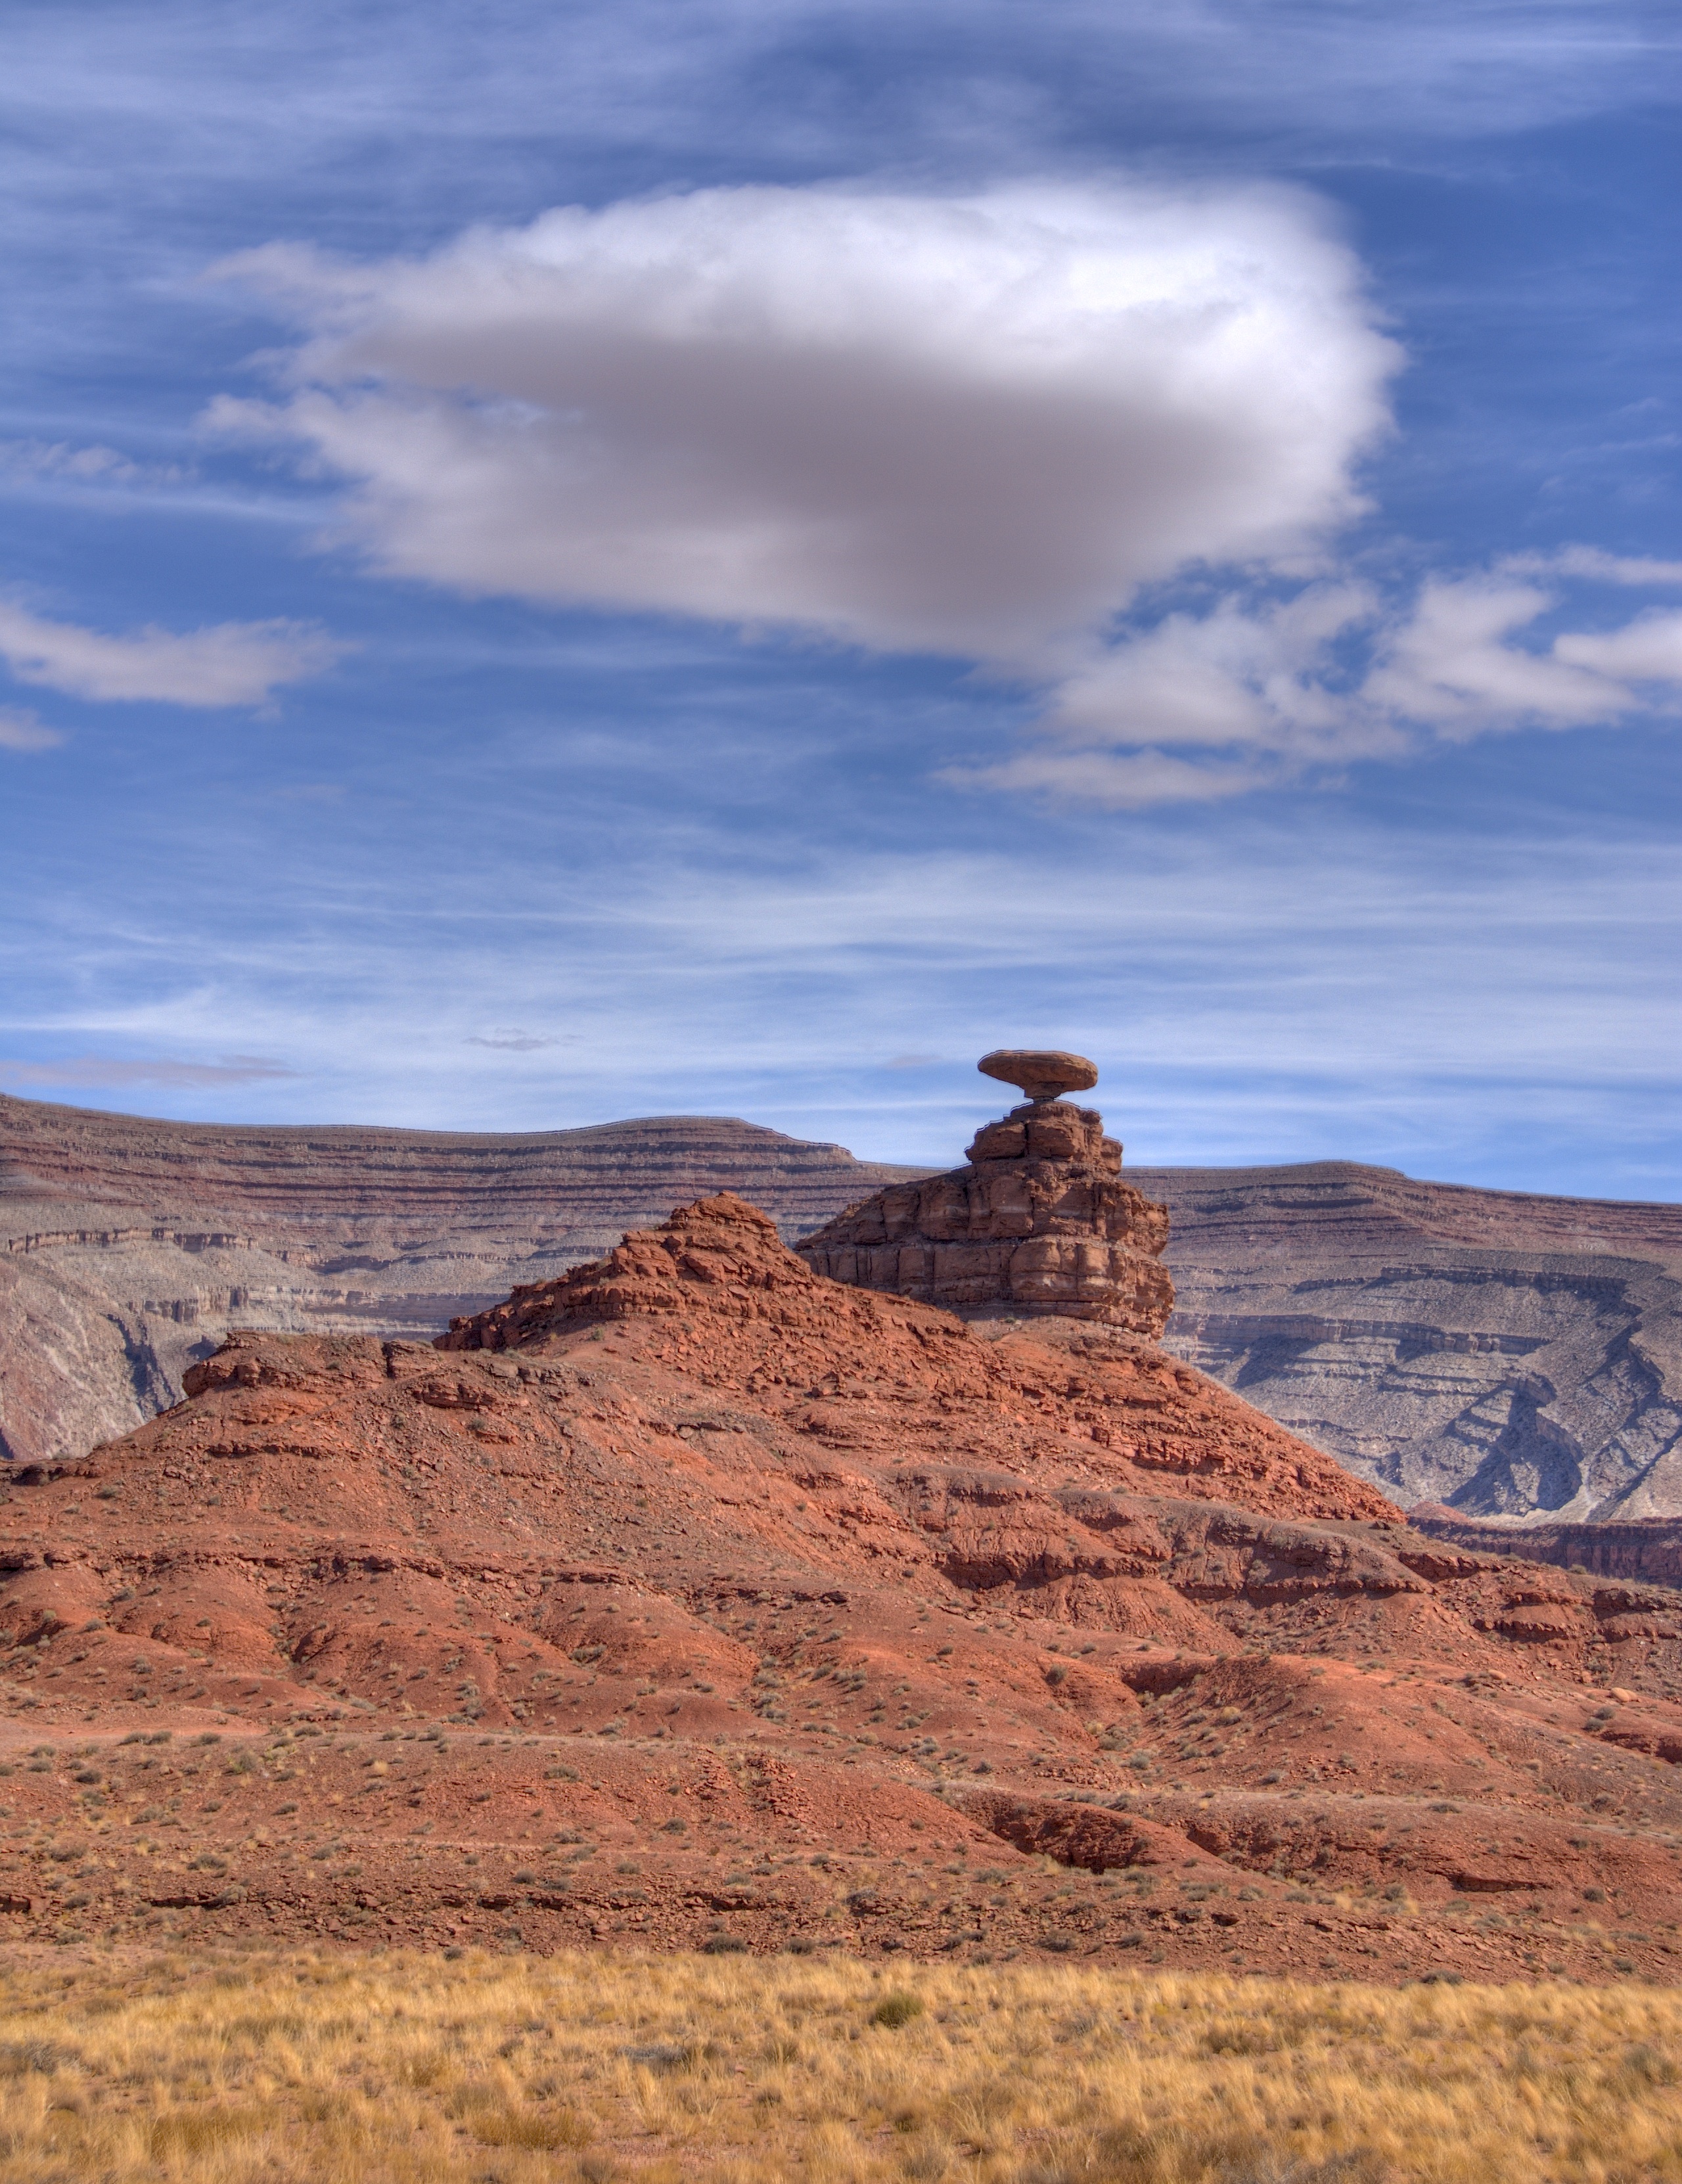
landscape, rock, wilderness, mountain, cloud, sky, hill, desert, valley, formation, soil, hat, terrain, geology, badlands, plateau, fell, mexican, butte, landform, natural environment, geographical feature, mountainous landforms